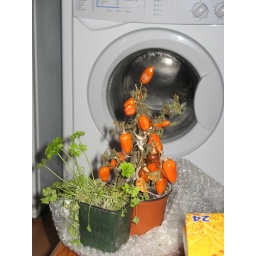
Wilting Coriander and Chilli plants on bubble wrap in front of washing machine (with box of 24 Weetabix)